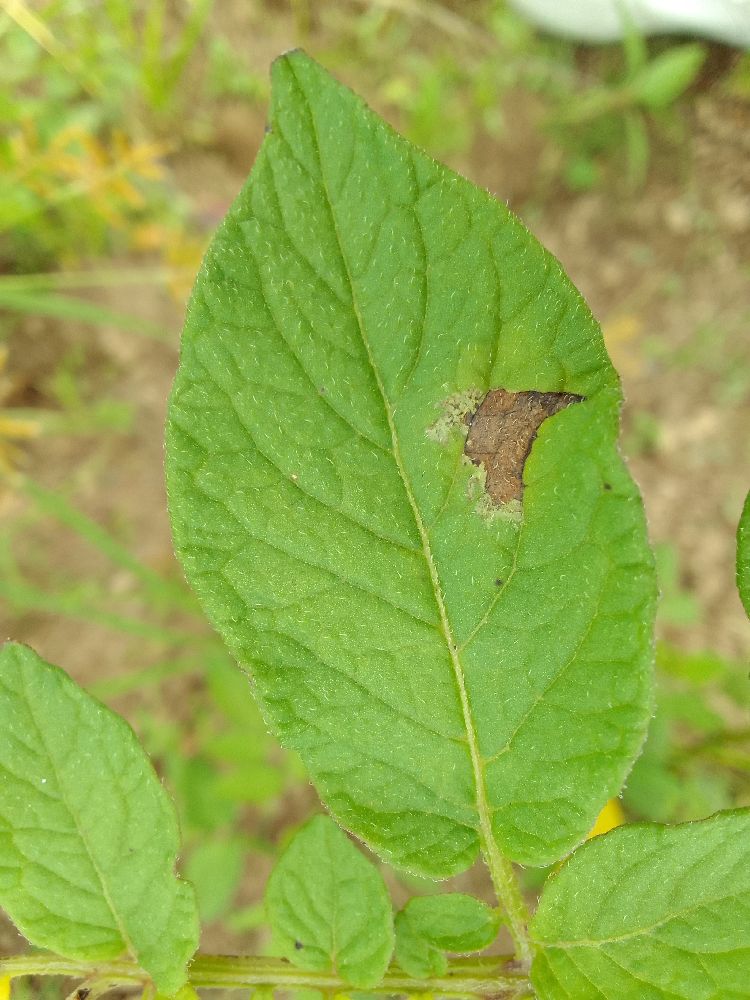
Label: Late blight